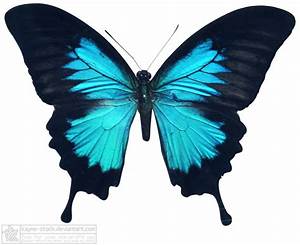
Label: butterfly